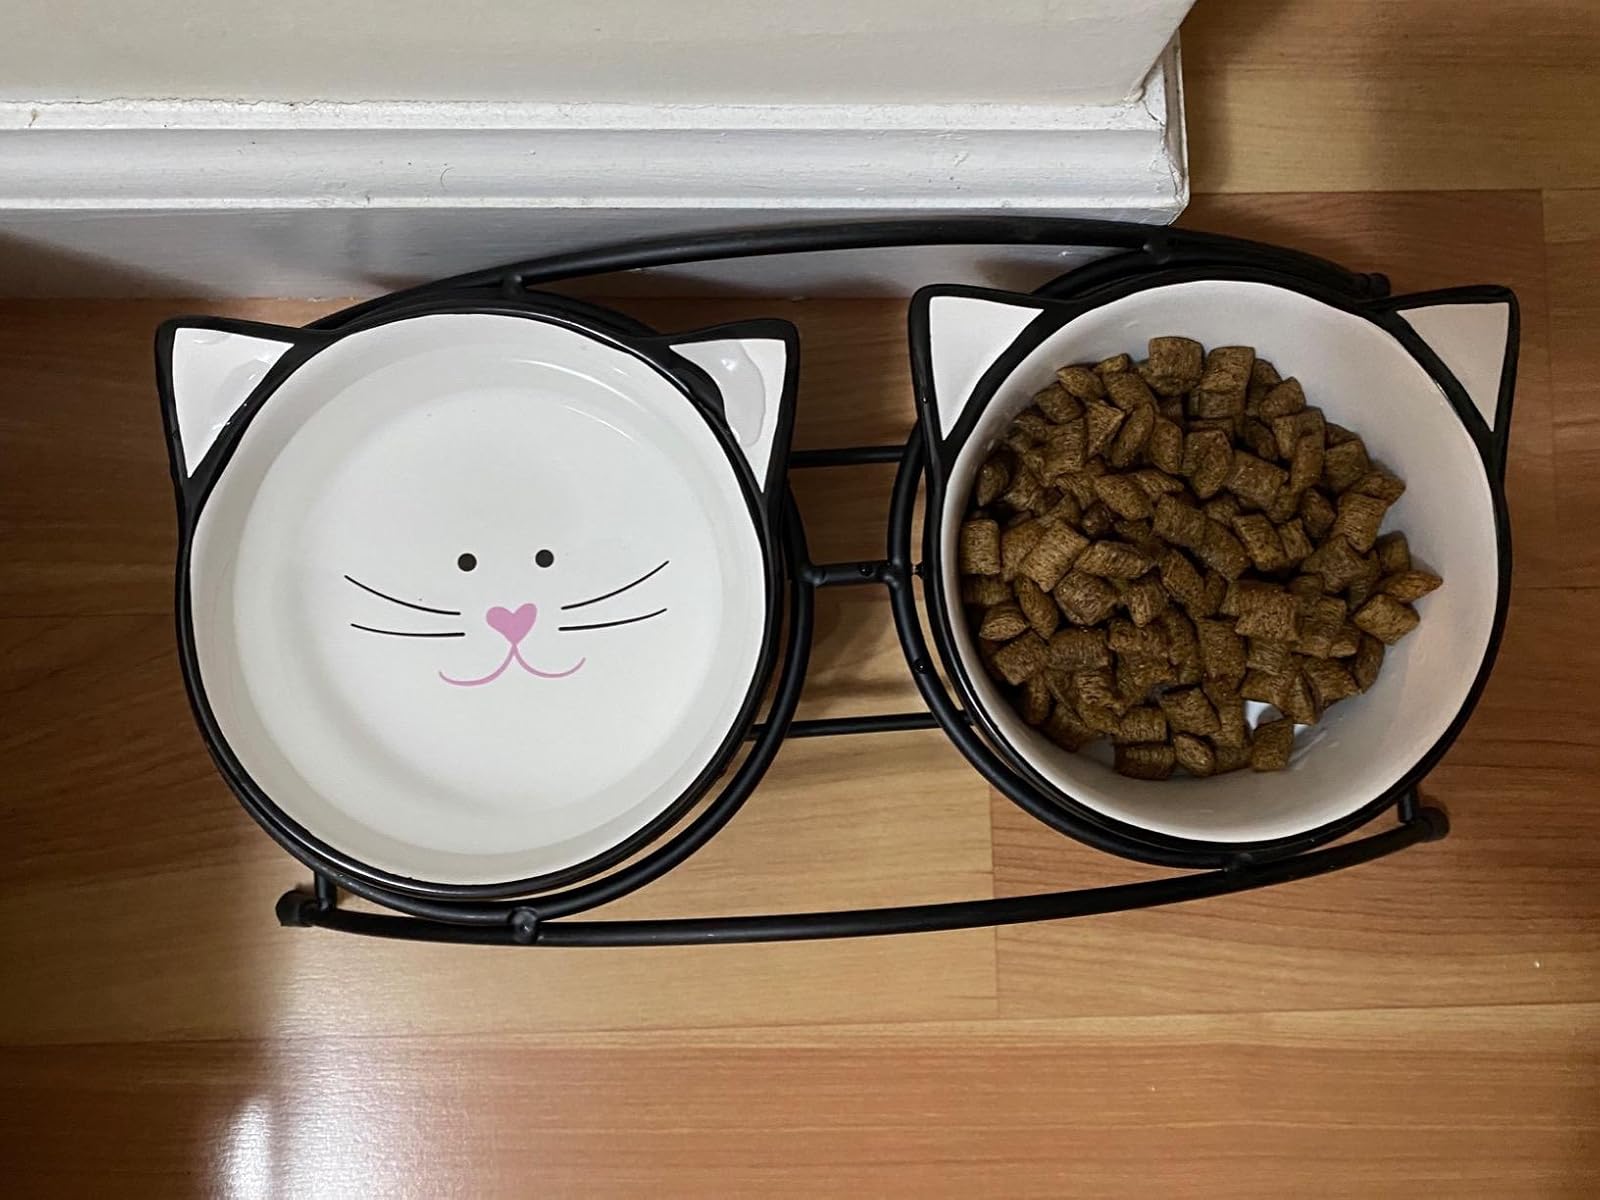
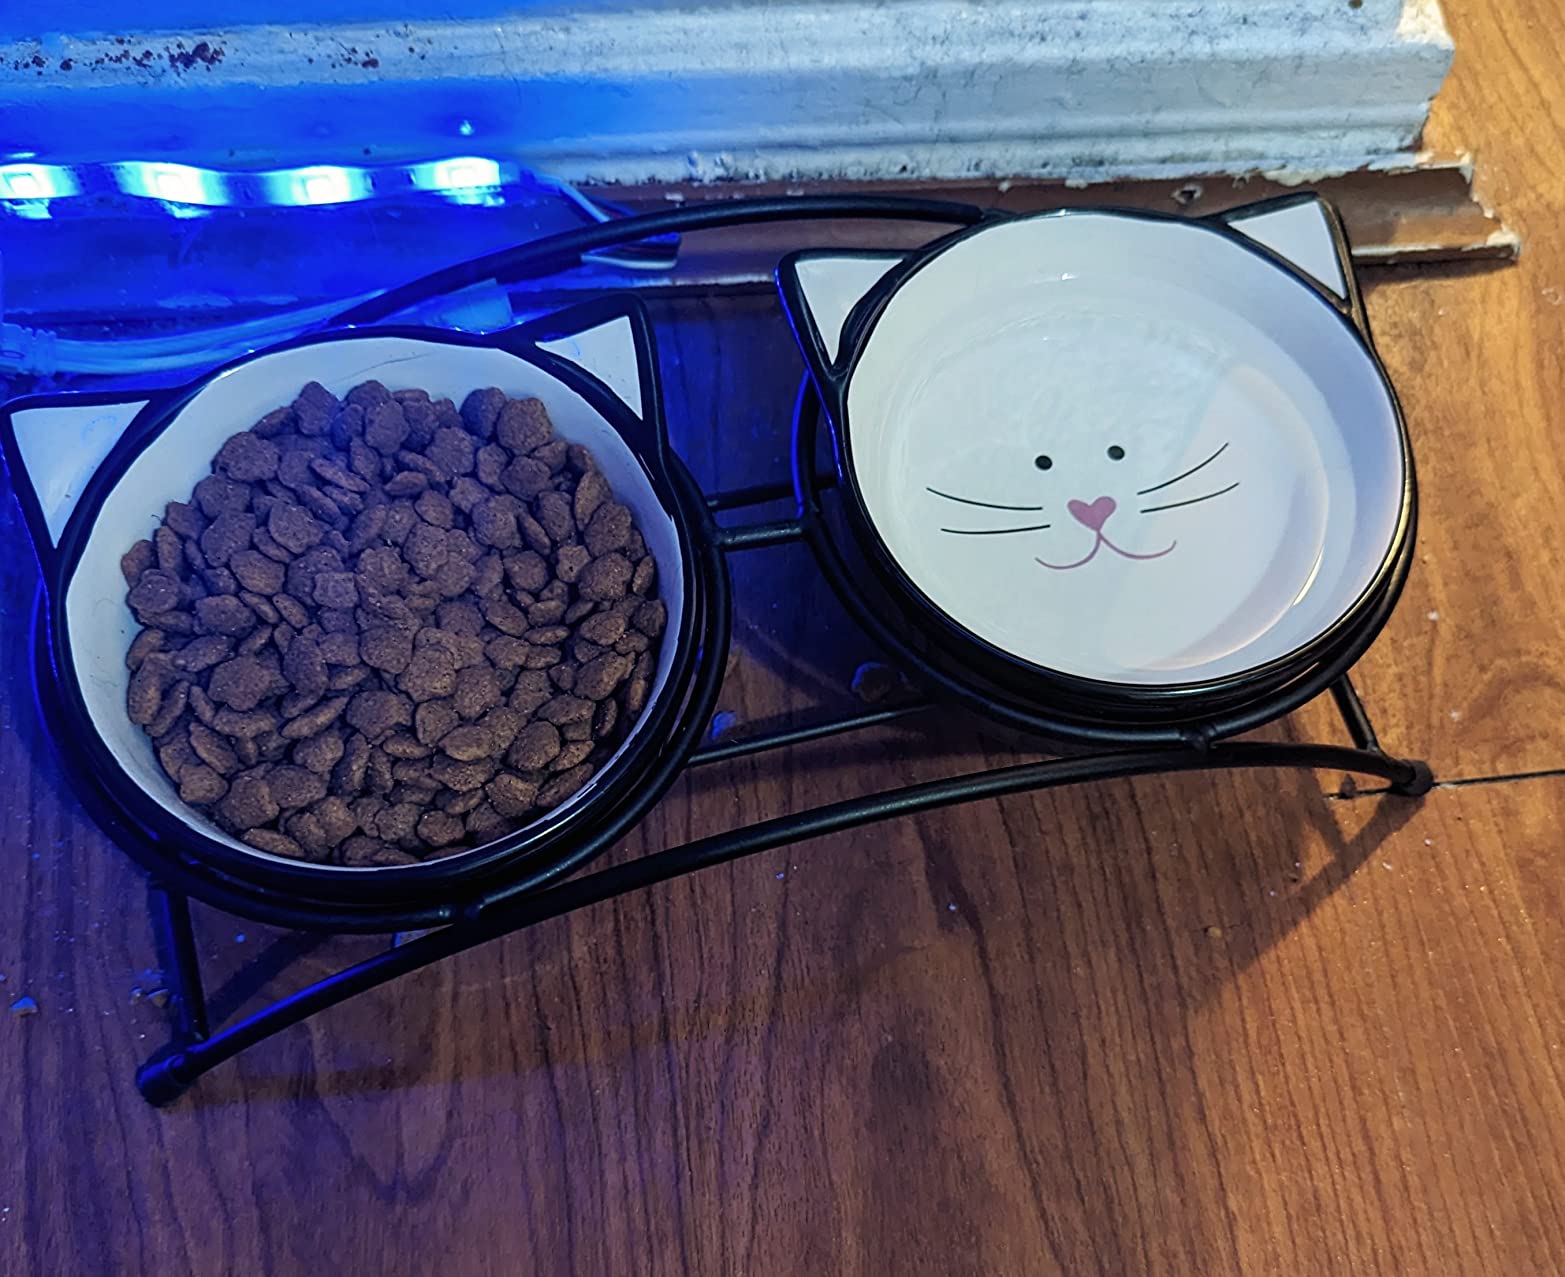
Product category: items_bowl
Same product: yes